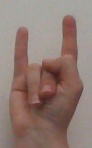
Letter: la